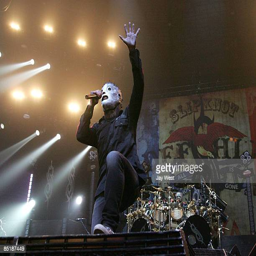
hard rock artist of heavy metal artist performs in concert